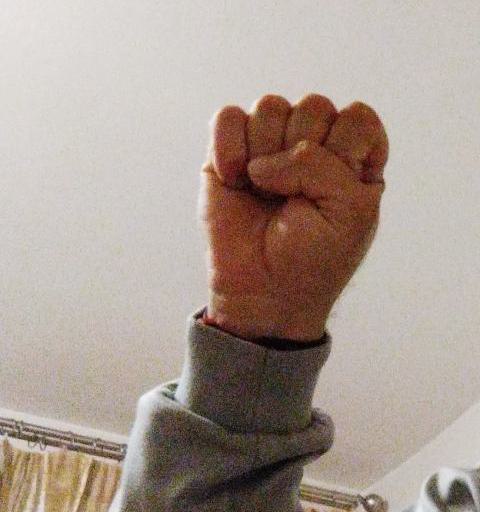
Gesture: fist